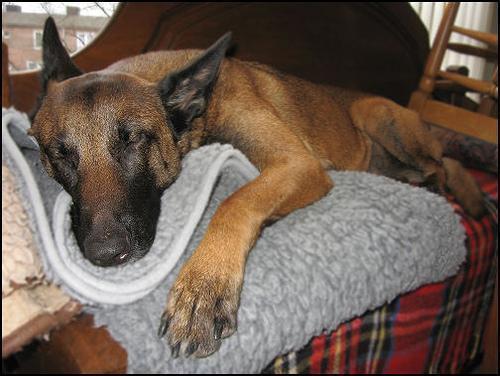
malinois